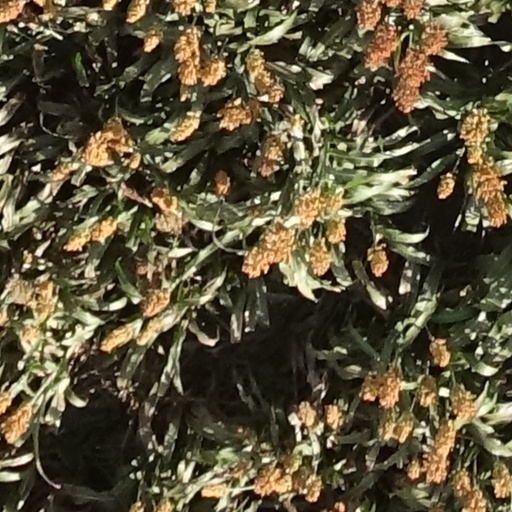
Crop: sorghum